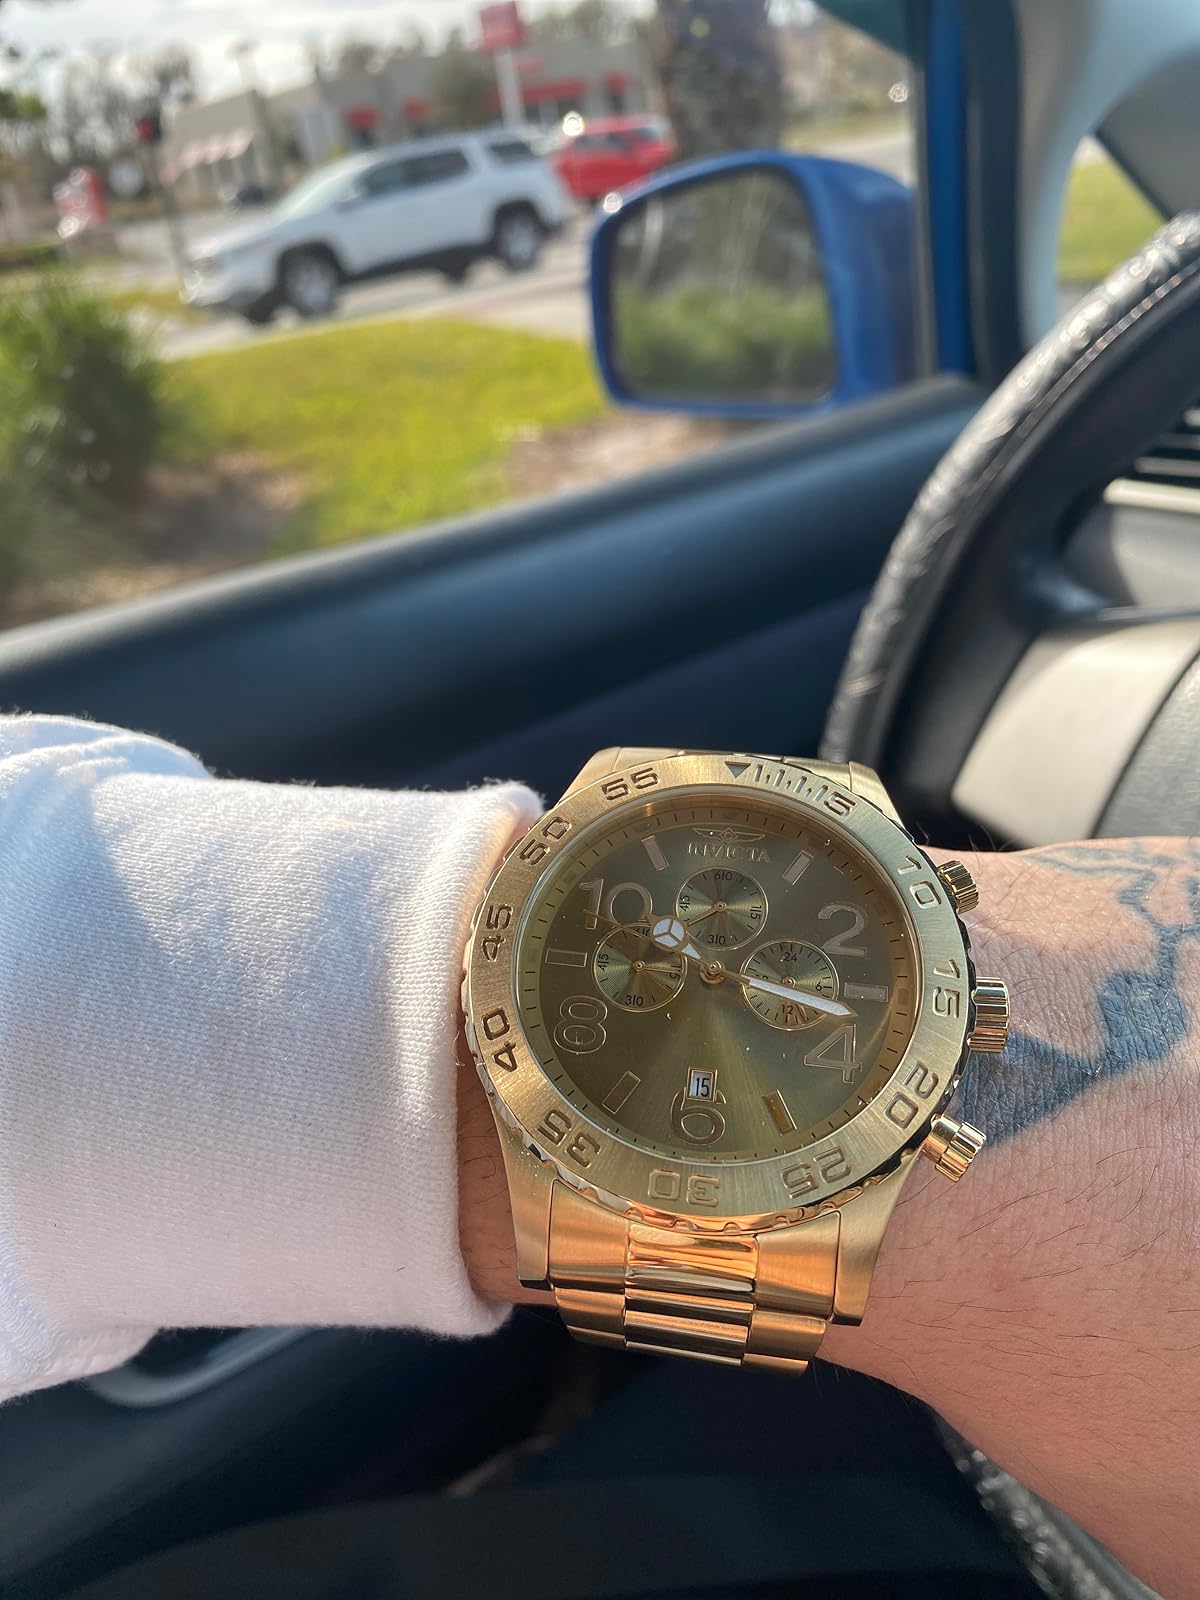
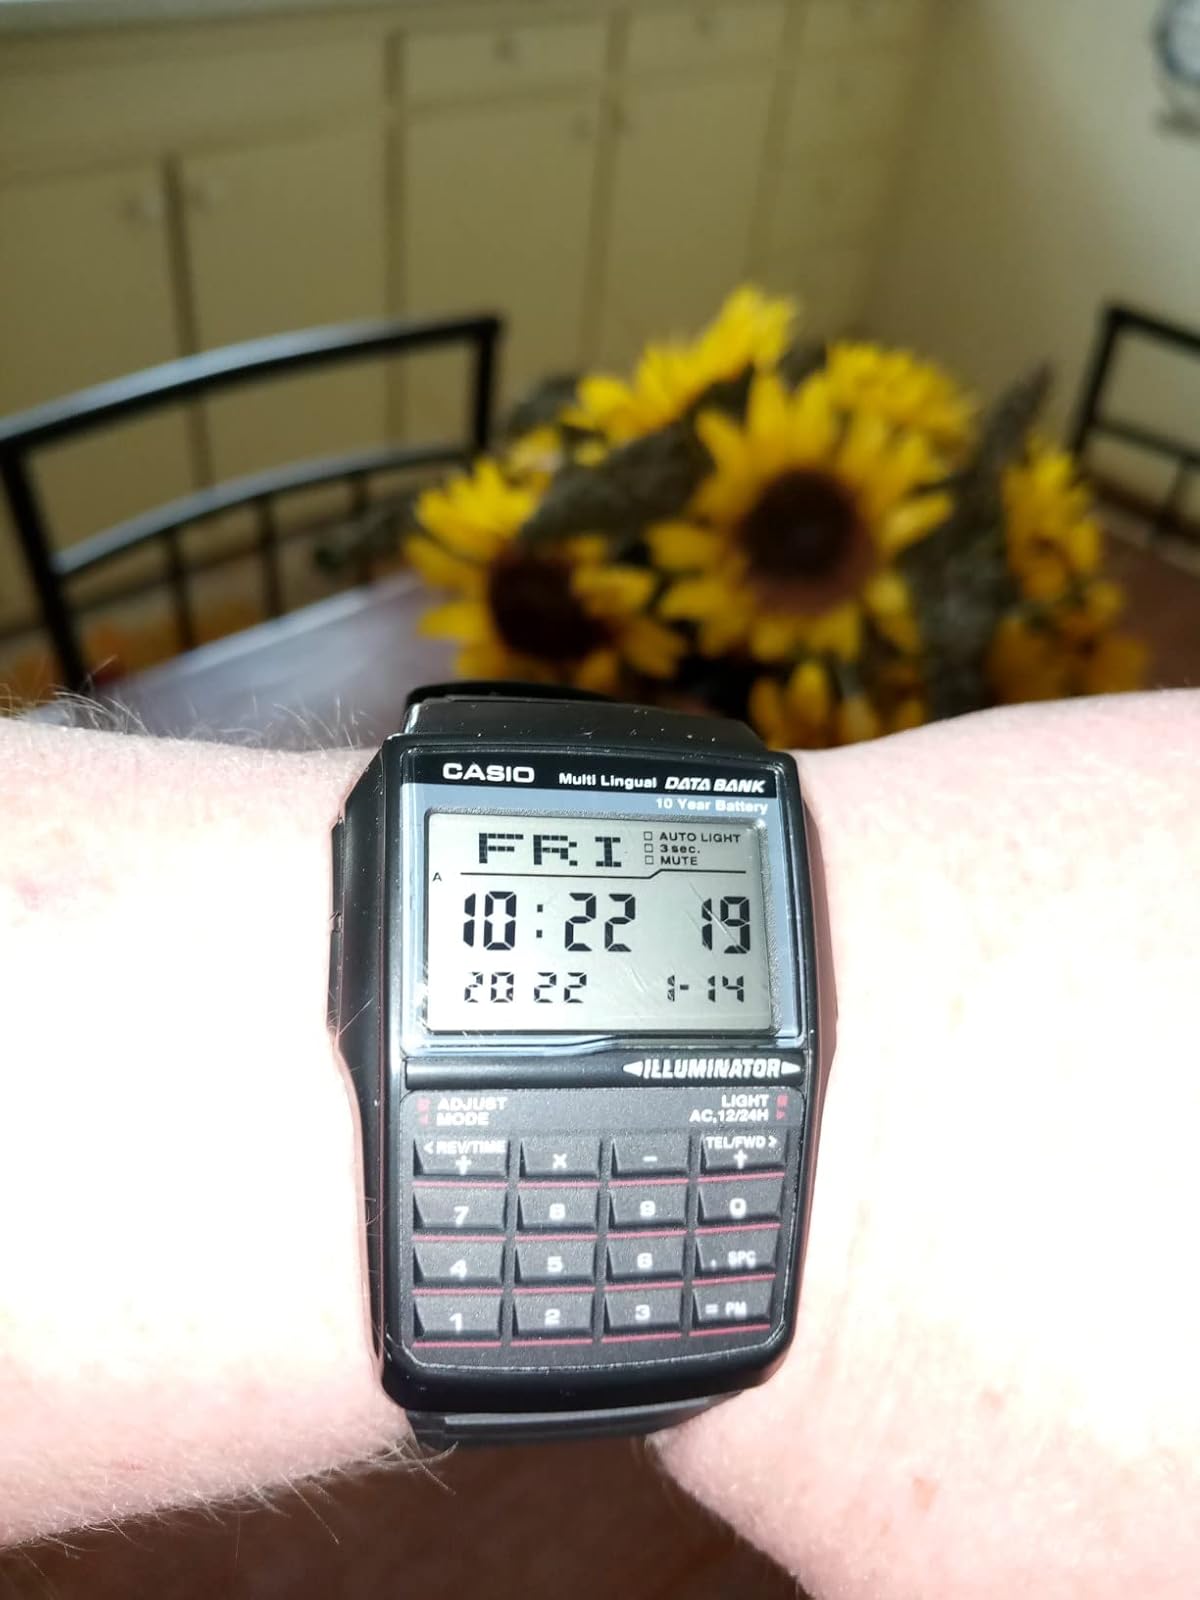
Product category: accessories_watch
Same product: no